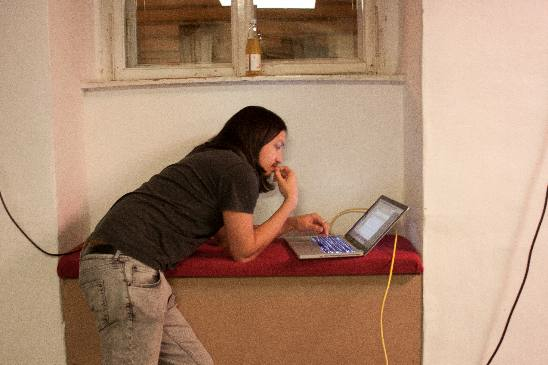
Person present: Yes